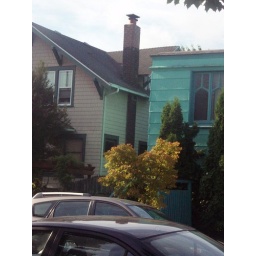
The green from the church is starting to spread over to the house next door.